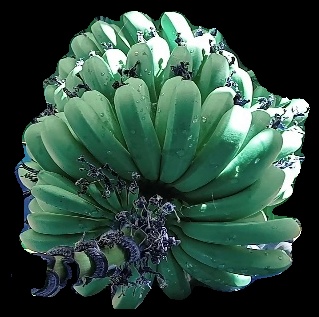
Variety: pachbale
Grade: grade1